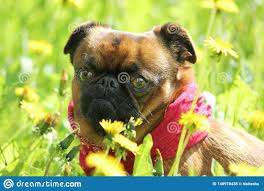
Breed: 209-n000042-Brabancon_griffo